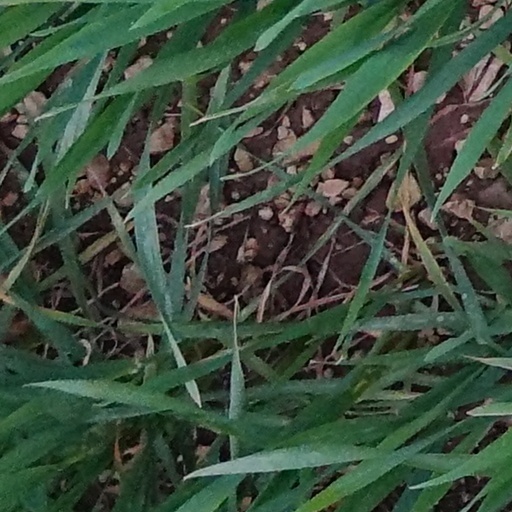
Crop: wheat